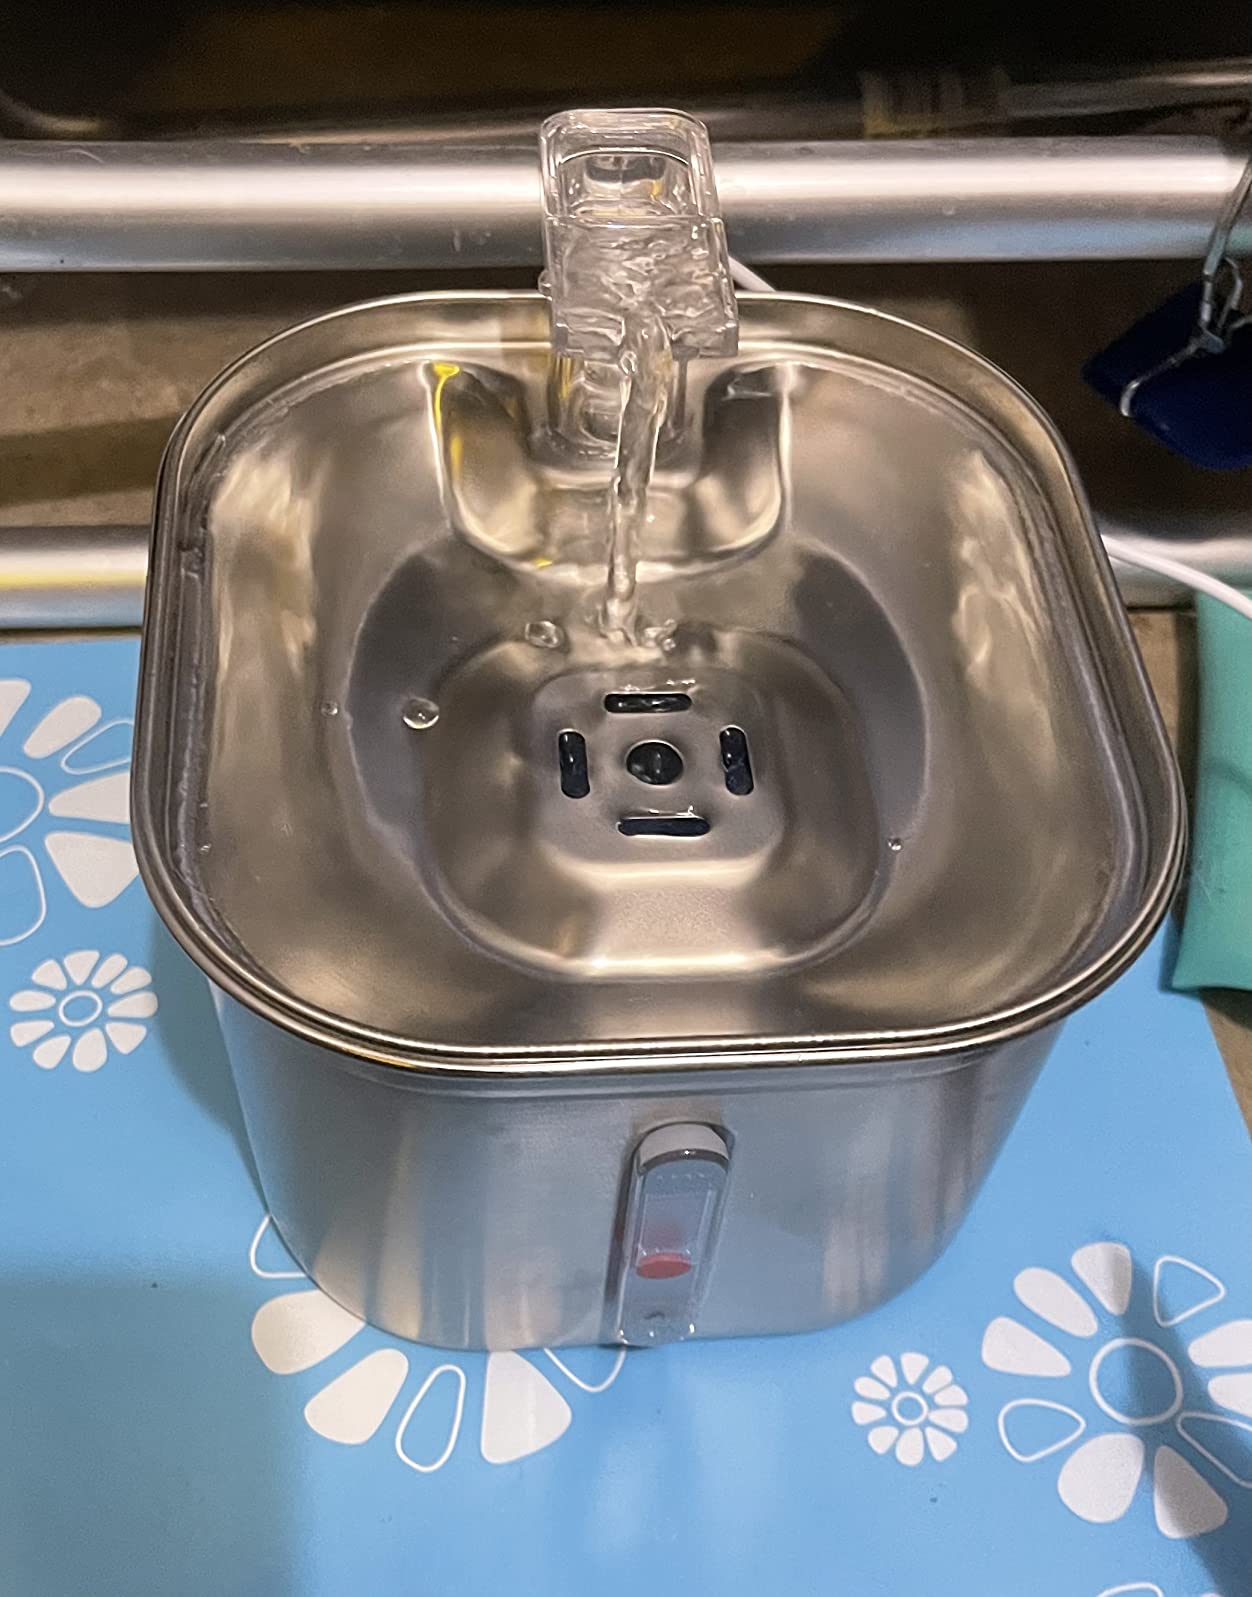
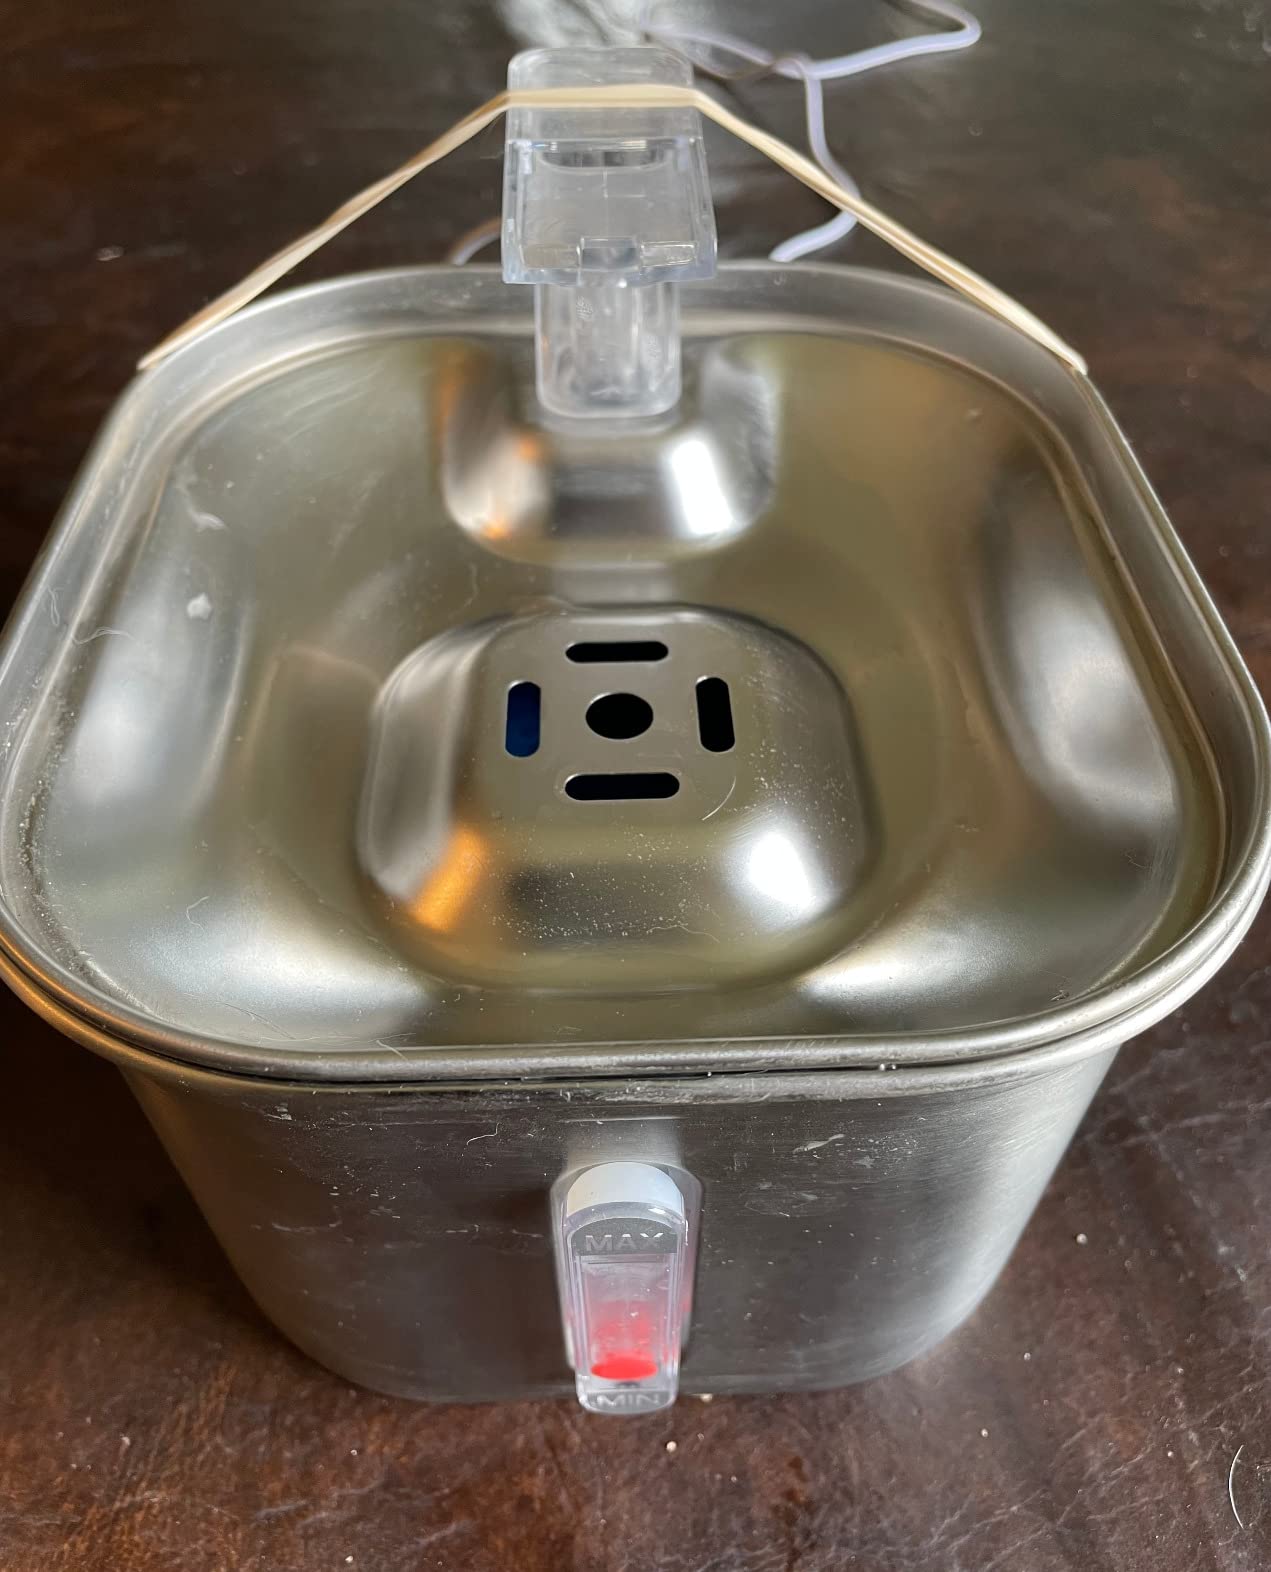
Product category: items_bowl
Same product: yes